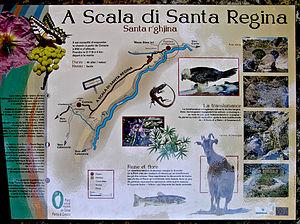
La Scala di Santa Regina est le chemin longtemps unique voie de circulation entre le Niolo et la plaine. Son nom évoque de magnifiques lacets en pierres dessinés dans la roche granitique. Il vient des escaliers qui semblent taillés dans le roc. Ce monument architectural témoigne du savoir-faire des hommes et des pratiques ancestrales.